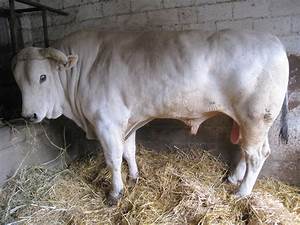
Label: mucca